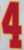
Number: 4